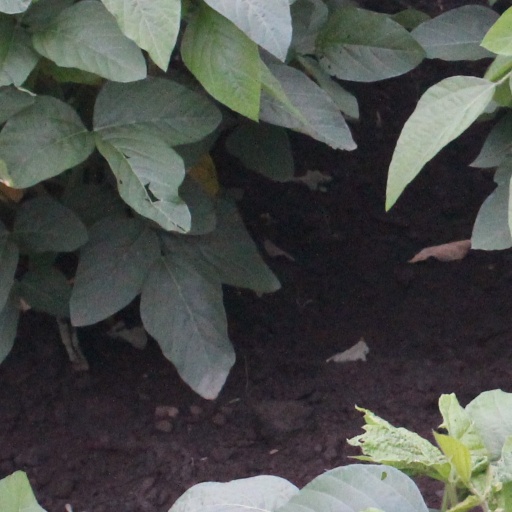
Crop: soybean